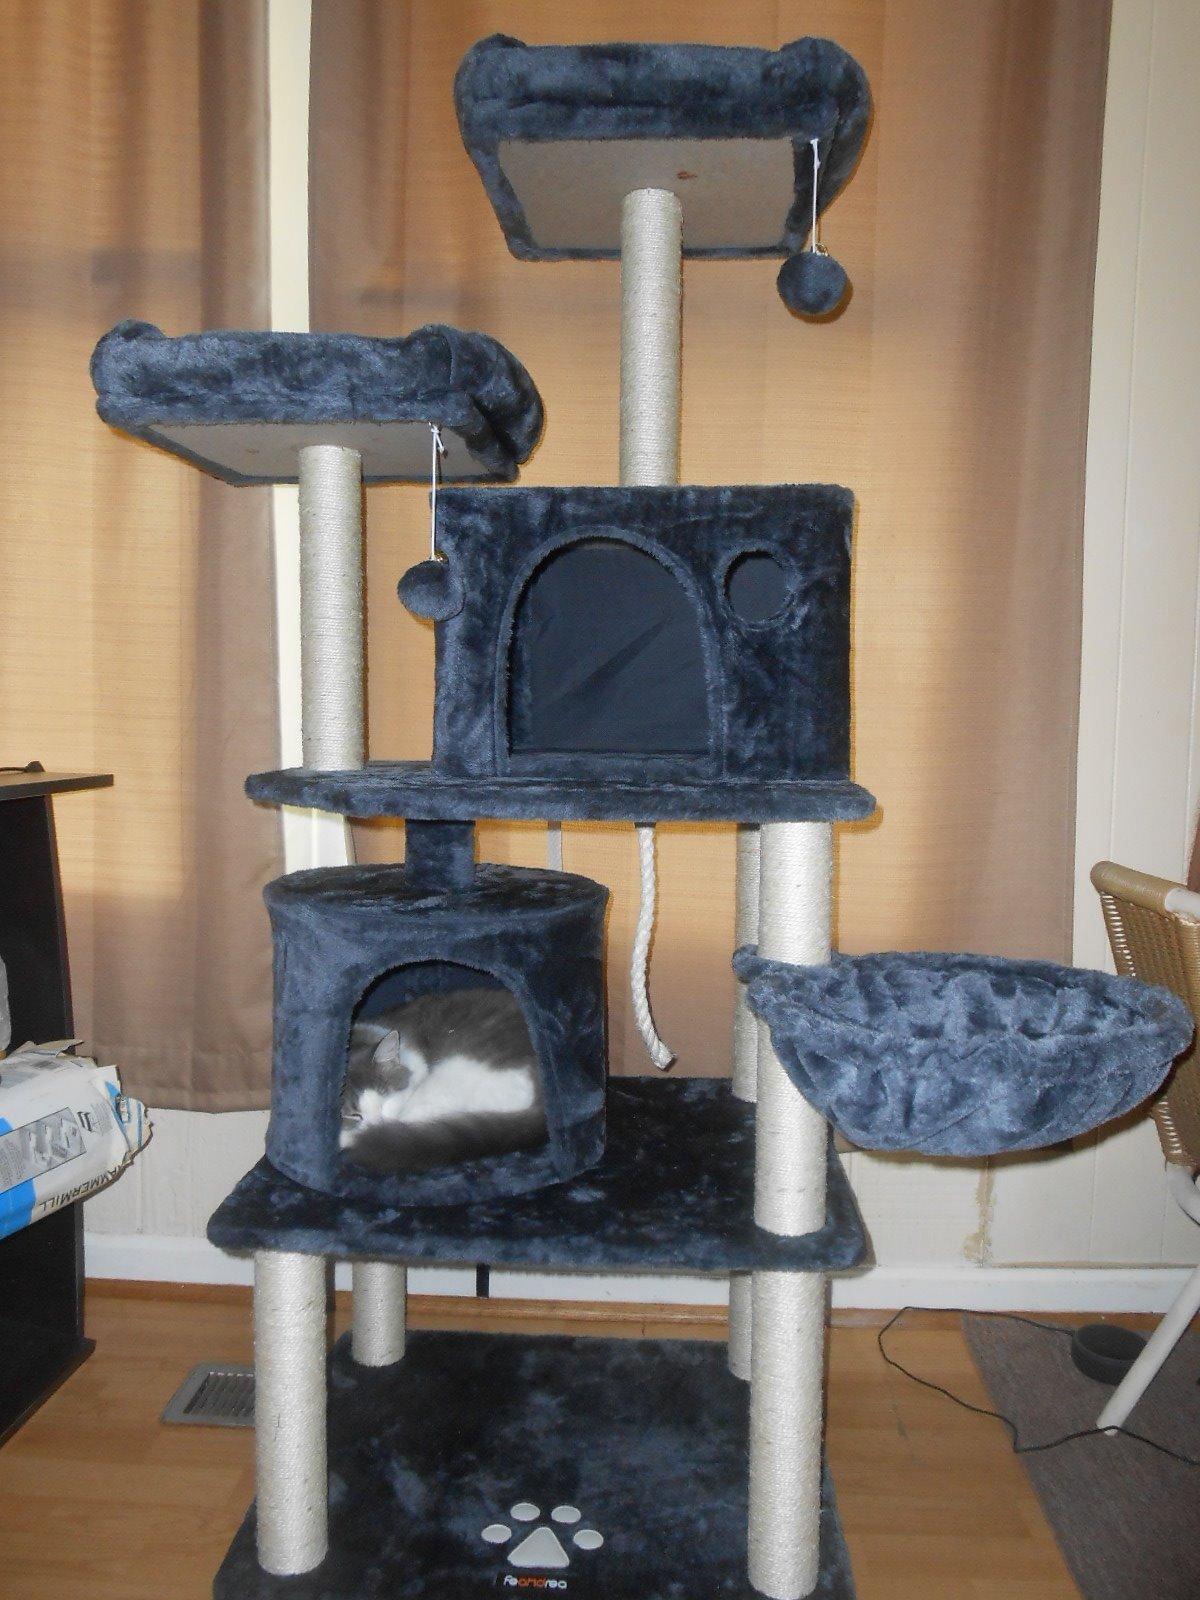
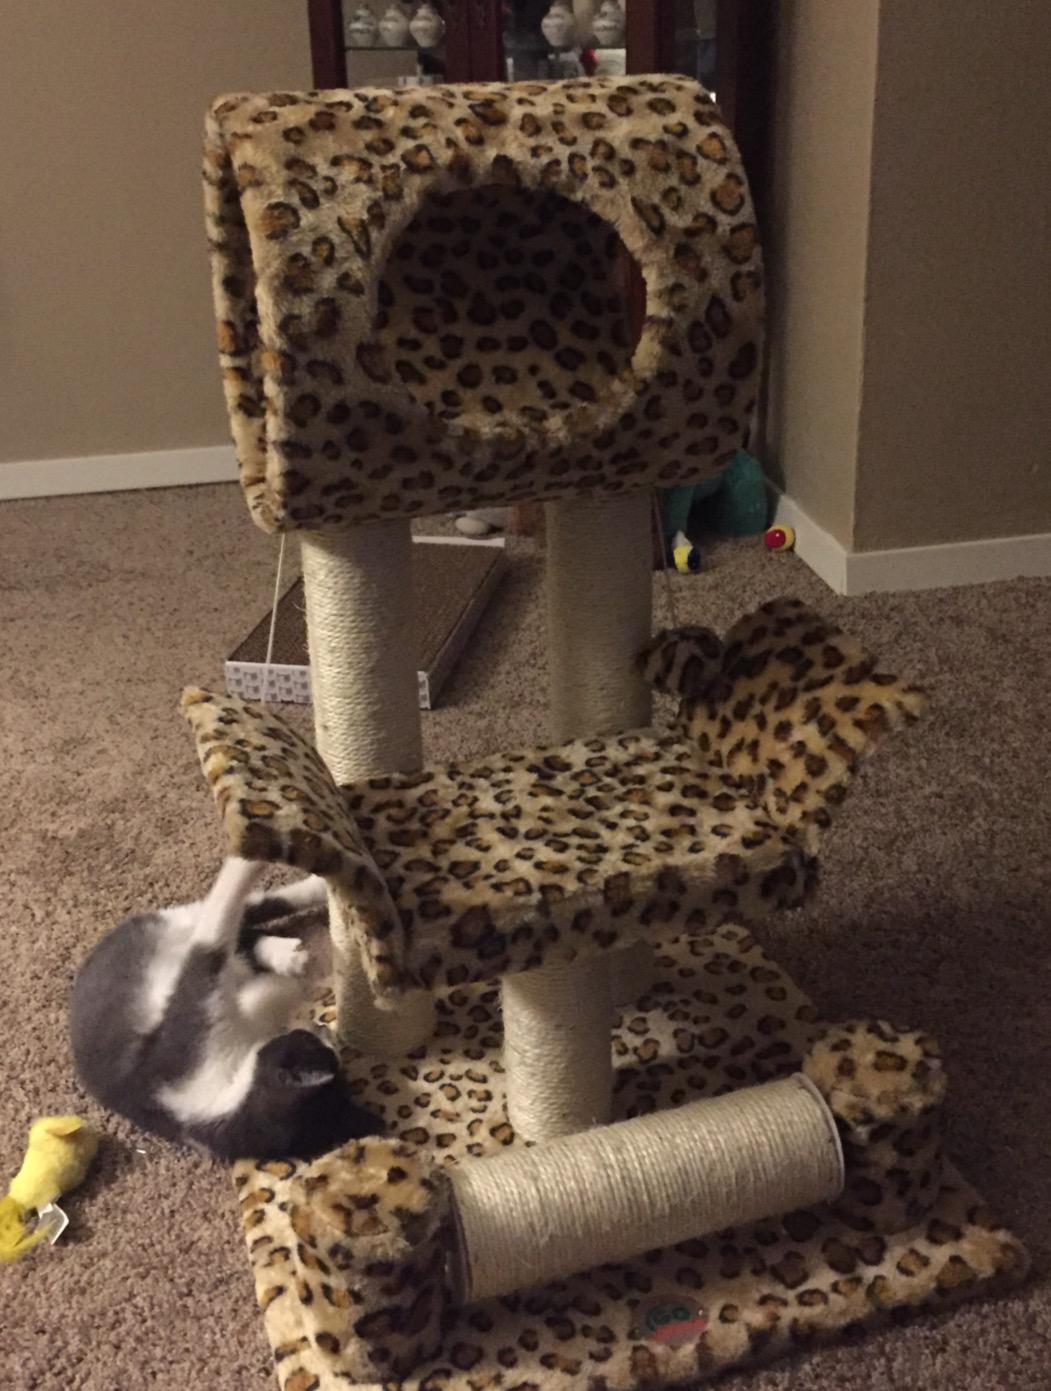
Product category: items_cat tree
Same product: no